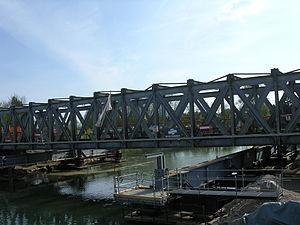
Louhans. Pont ferroviaire sur la Seille (Ligne Dijon - Saint-Amour). Saône et Loire France
La gare de Louhans est une gare ferroviaire française de la ligne de Dijon-Ville à Saint-Amour. Elle est située sur le territoire de la commune de Louhans, sous-préfecture du département de Saône-et-Loire, en région Bourgogne-Franche-Comté.
La ligne de Dijon-Ville à Saint-Amour est une ligne ferroviaire française. Elle est également appelée « Itinéraire de la Bresse » ou « ligne de la Bresse ». Elle rejoint à Saint-Amour, la ligne de Mouchard à Bourg-en-Bresse. Elle constitue la ligne 860 000 du réseau ferré national.
Louhans est une commune française située géographiquement dans la plaine de Bresse, et administrativement dans le département de Saône-et-Loire dont elle est un des chefs lieux d'arrondissement, en région Bourgogne-Franche-Comté.